North Rockhampton

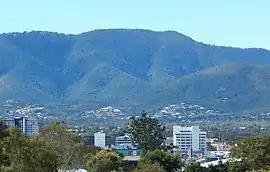
Mount Archer, a suburb in northeastern Rockhampton

North Rockhampton is the common name for the suburbs of Rockhampton located on the north-east side of the Fitzroy River in Queensland, Australia.